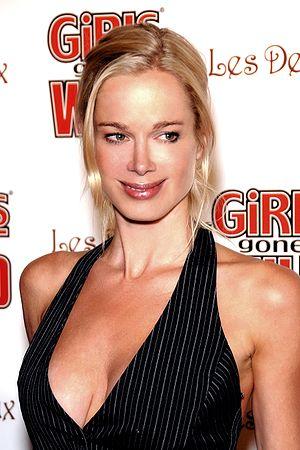
Jennifer Gareis est une actrice américaine né le 1ᵉʳ août 1970 à Lancaster, en Pennsylvanie.
Miss New York USA est un concours de beauté féminine, réservé aux femmes de 18 à 27 ans de l’État de New York. Il permet de sélectionner la représentante de l’État qui participera à l’élection de Miss USA.